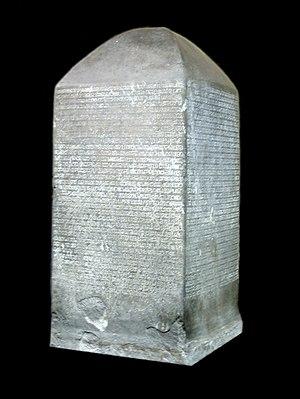
La Thaïlande, en forme longue le royaume de Thaïlande, est un pays d’Asie du Sud-Est. Avant 1939, il s’appelait le royaume de Siam. Il est bordé au sud-ouest et au nord-ouest par la Birmanie, au sud par la Malaisie, au sud-est par le Cambodge et au nord-est par le Laos. Sa capitale est Bangkok. La langue officielle est le thaï et la monnaie le baht. C’est une monarchie constitutionnelle depuis 1932 dans laquelle le roi est officiellement le chef de l'État, chef des Forces armées, partisan de la religion bouddhiste et défenseur de toutes les confessions. Sur un plan politique, la Thaïlande a connu 19 coups d'État tentés ou réussis par l'armée depuis 1932, le dernier en date ayant eu lieu le 22 mai 2014. Depuis 1946, plusieurs générations de Thaïlandais n'ont connu qu'un souverain, Bhumibol Adulyadej, dont le règne a duré soixante-dix ans, jusqu'à sa mort le 13 octobre 2016. Son fils Vajiralongkorn lui a succédé le 1ᵉʳ décembre 2016. Il est le 10ᵉ souverain de la dynastie Chakri qui règne depuis 1782.